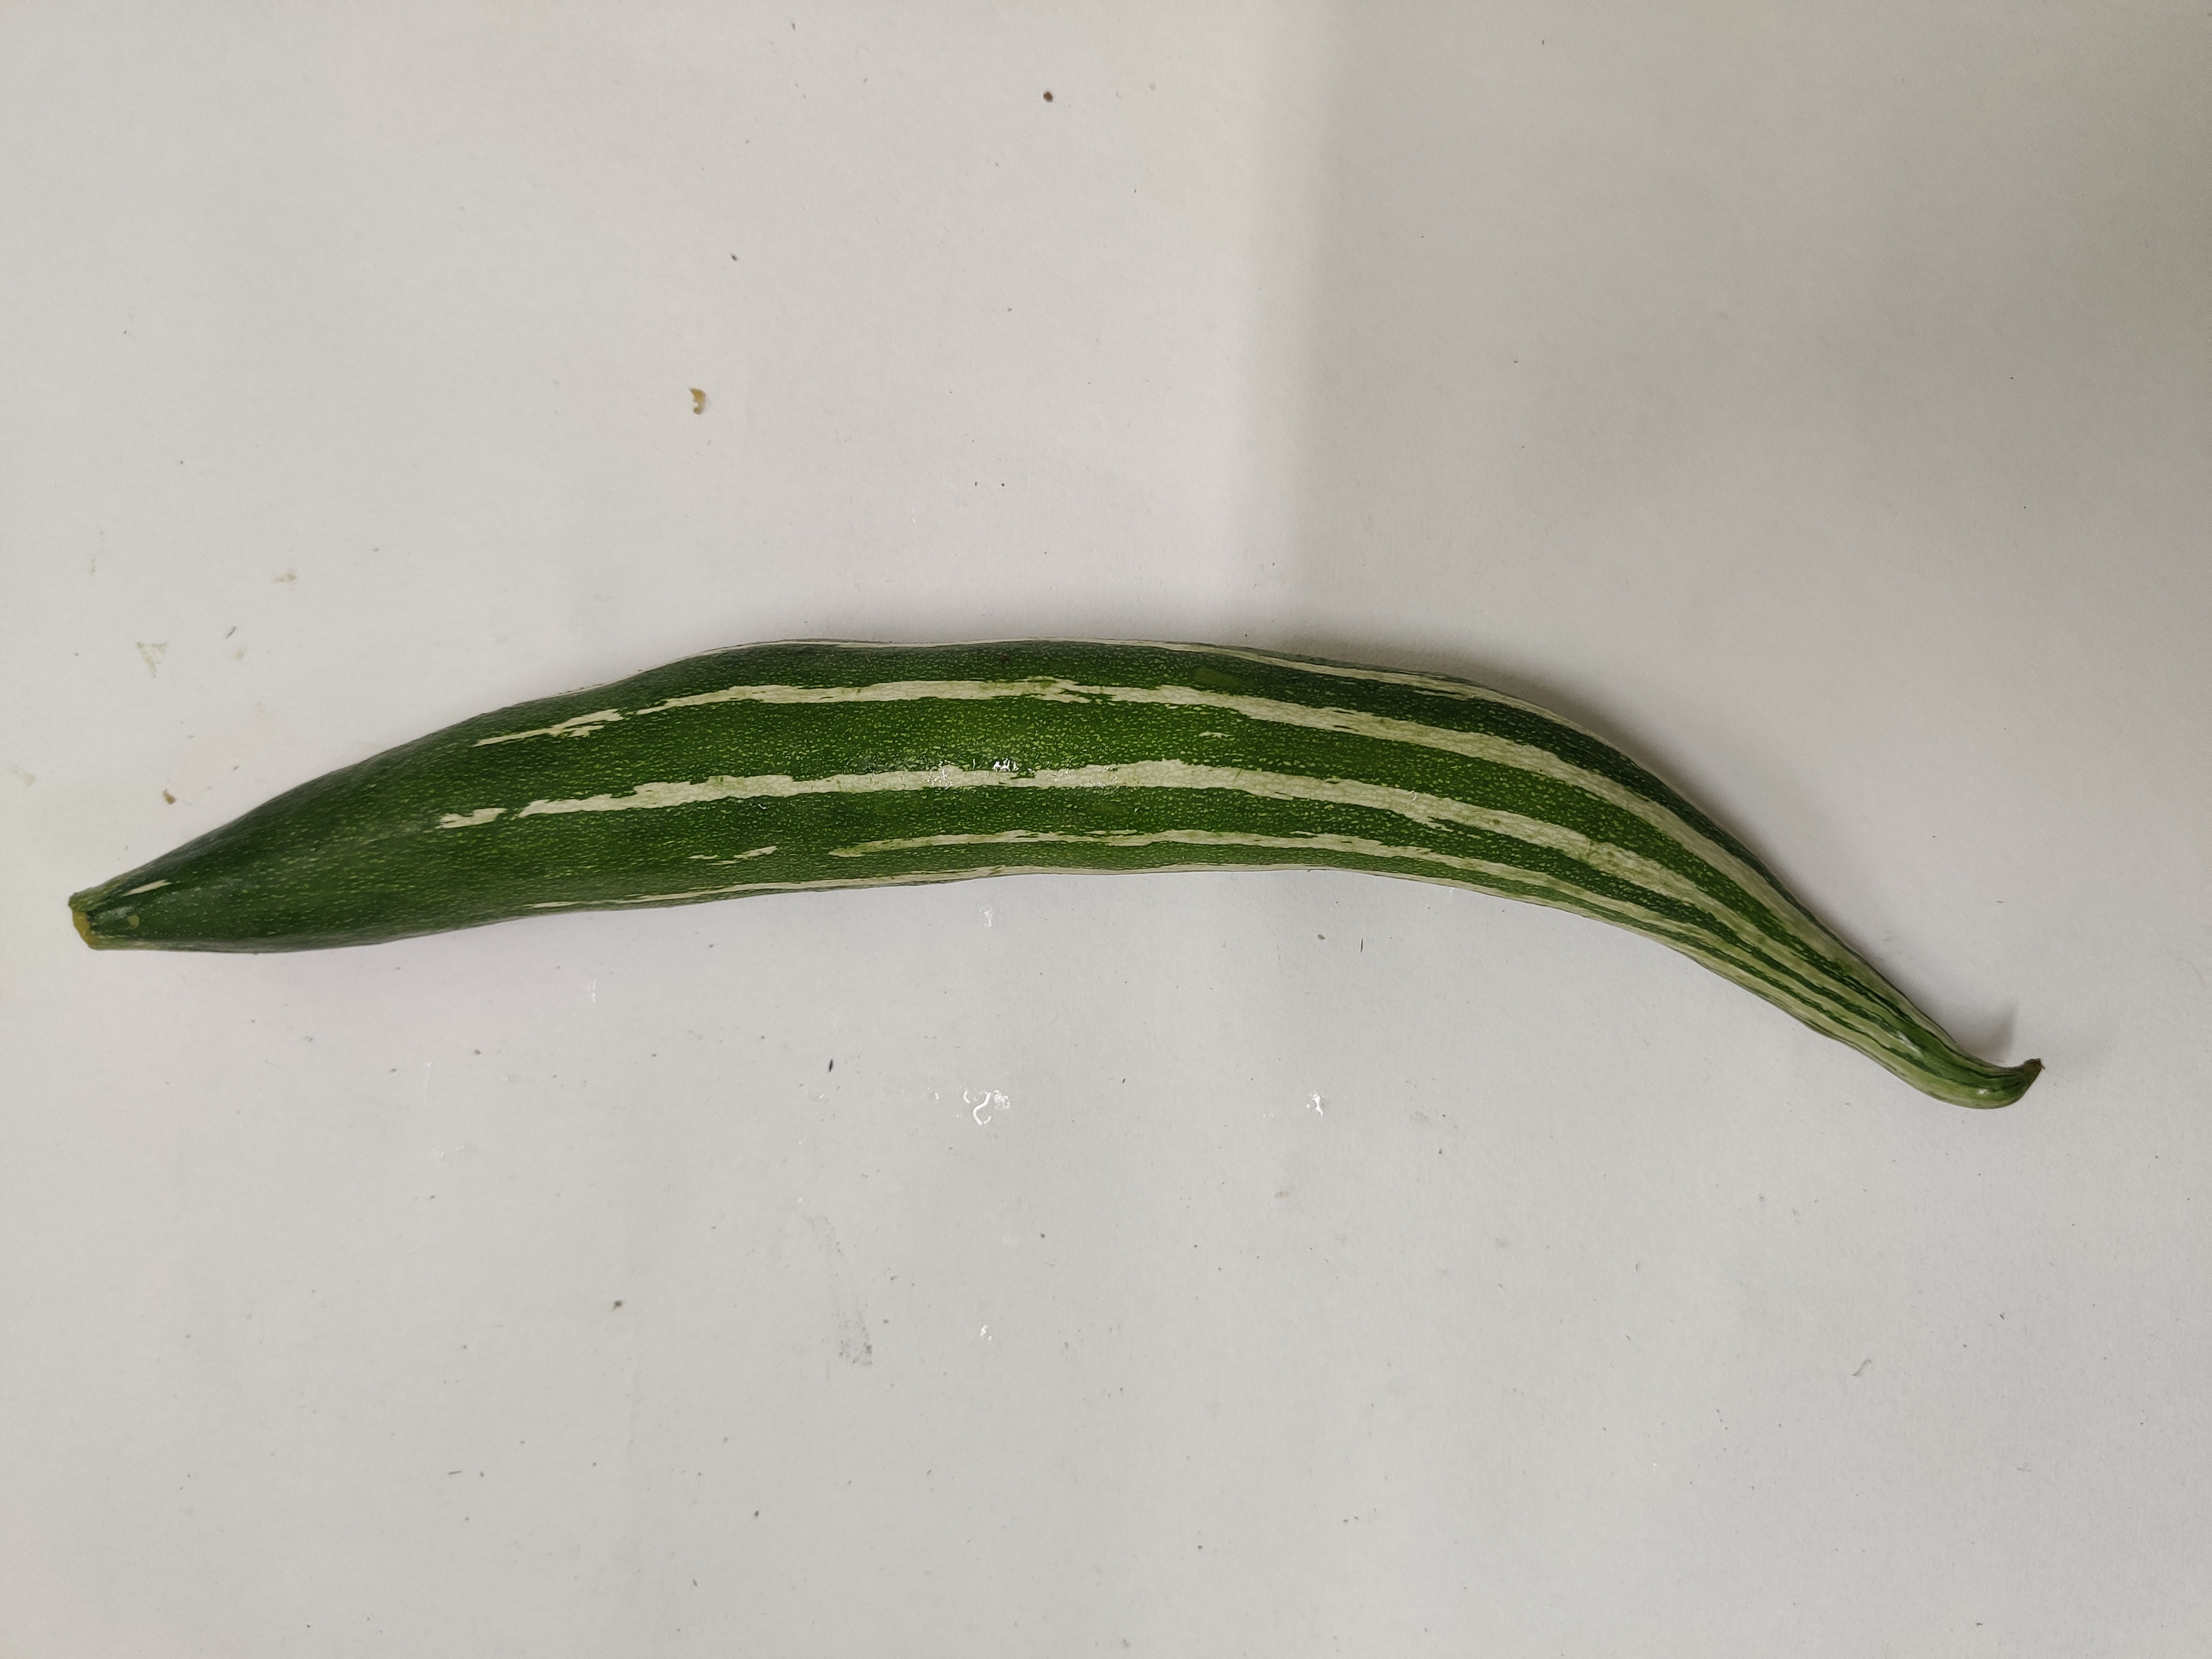
Crop: Snake Gourd
Condition: Fresh